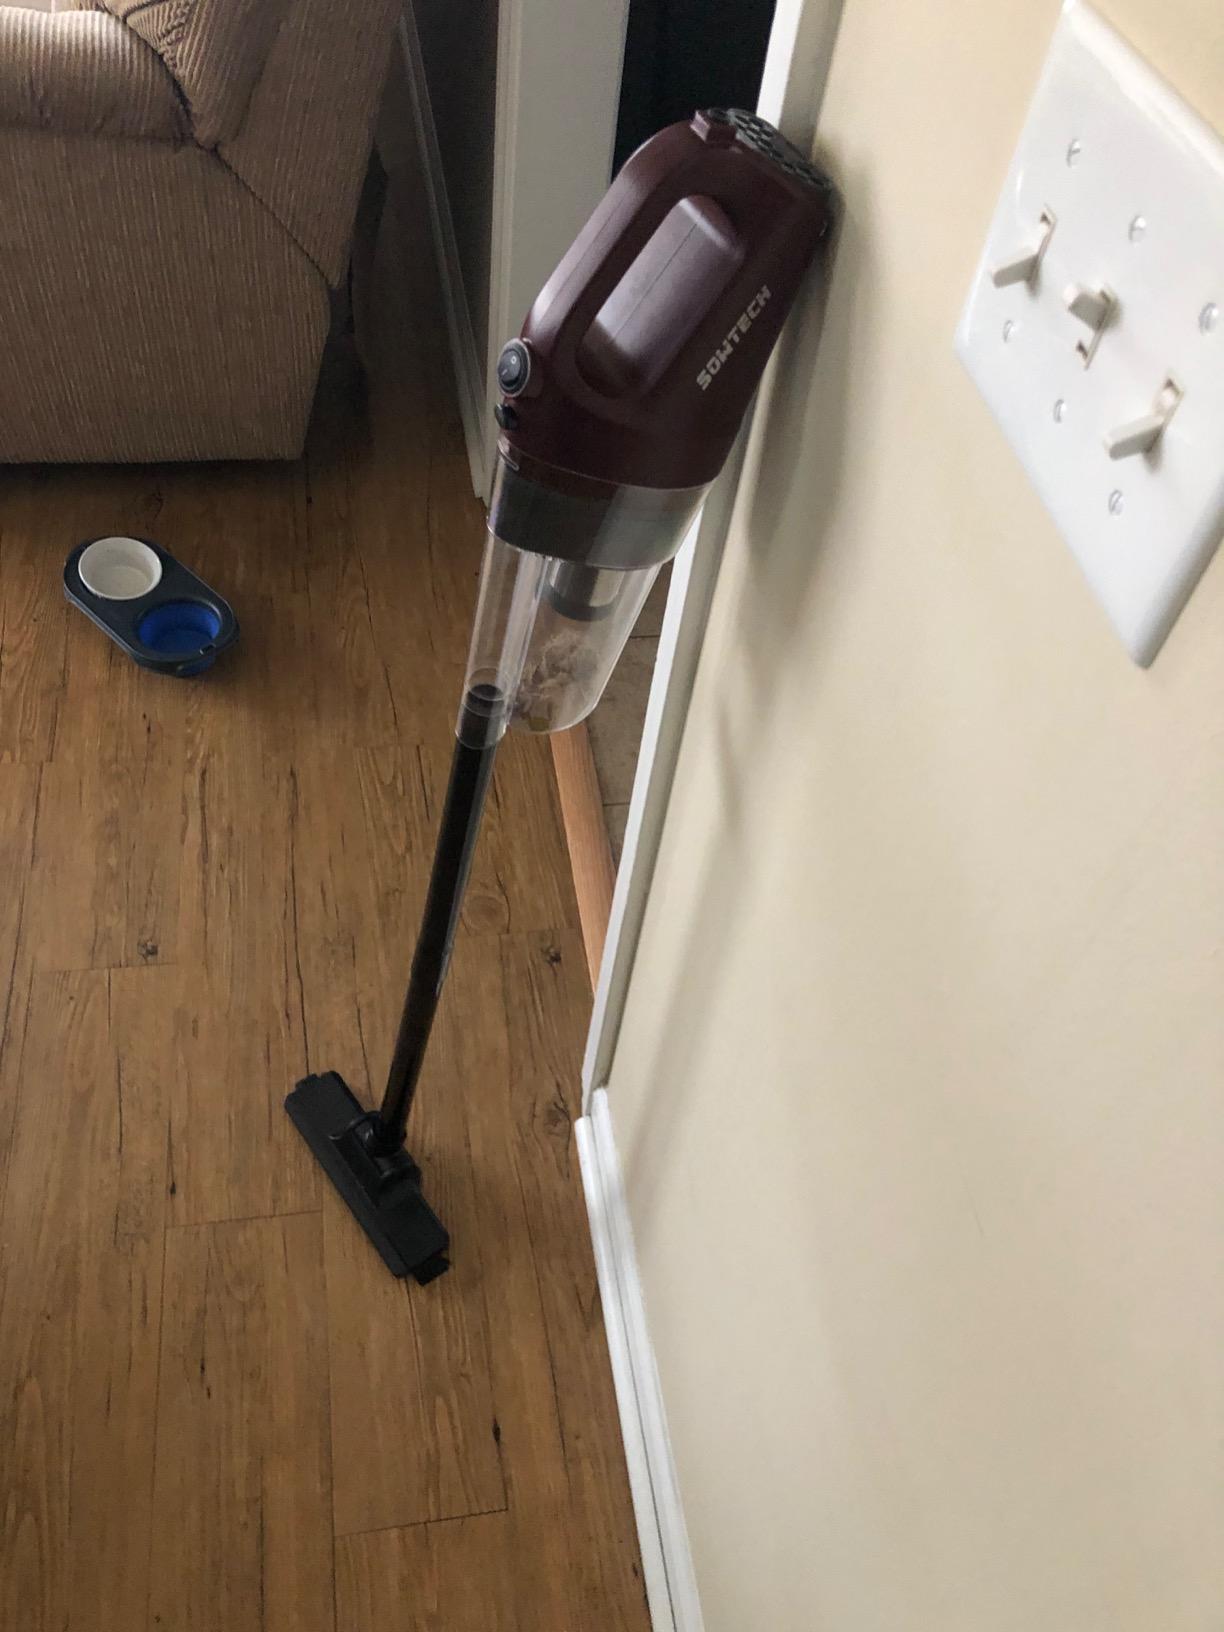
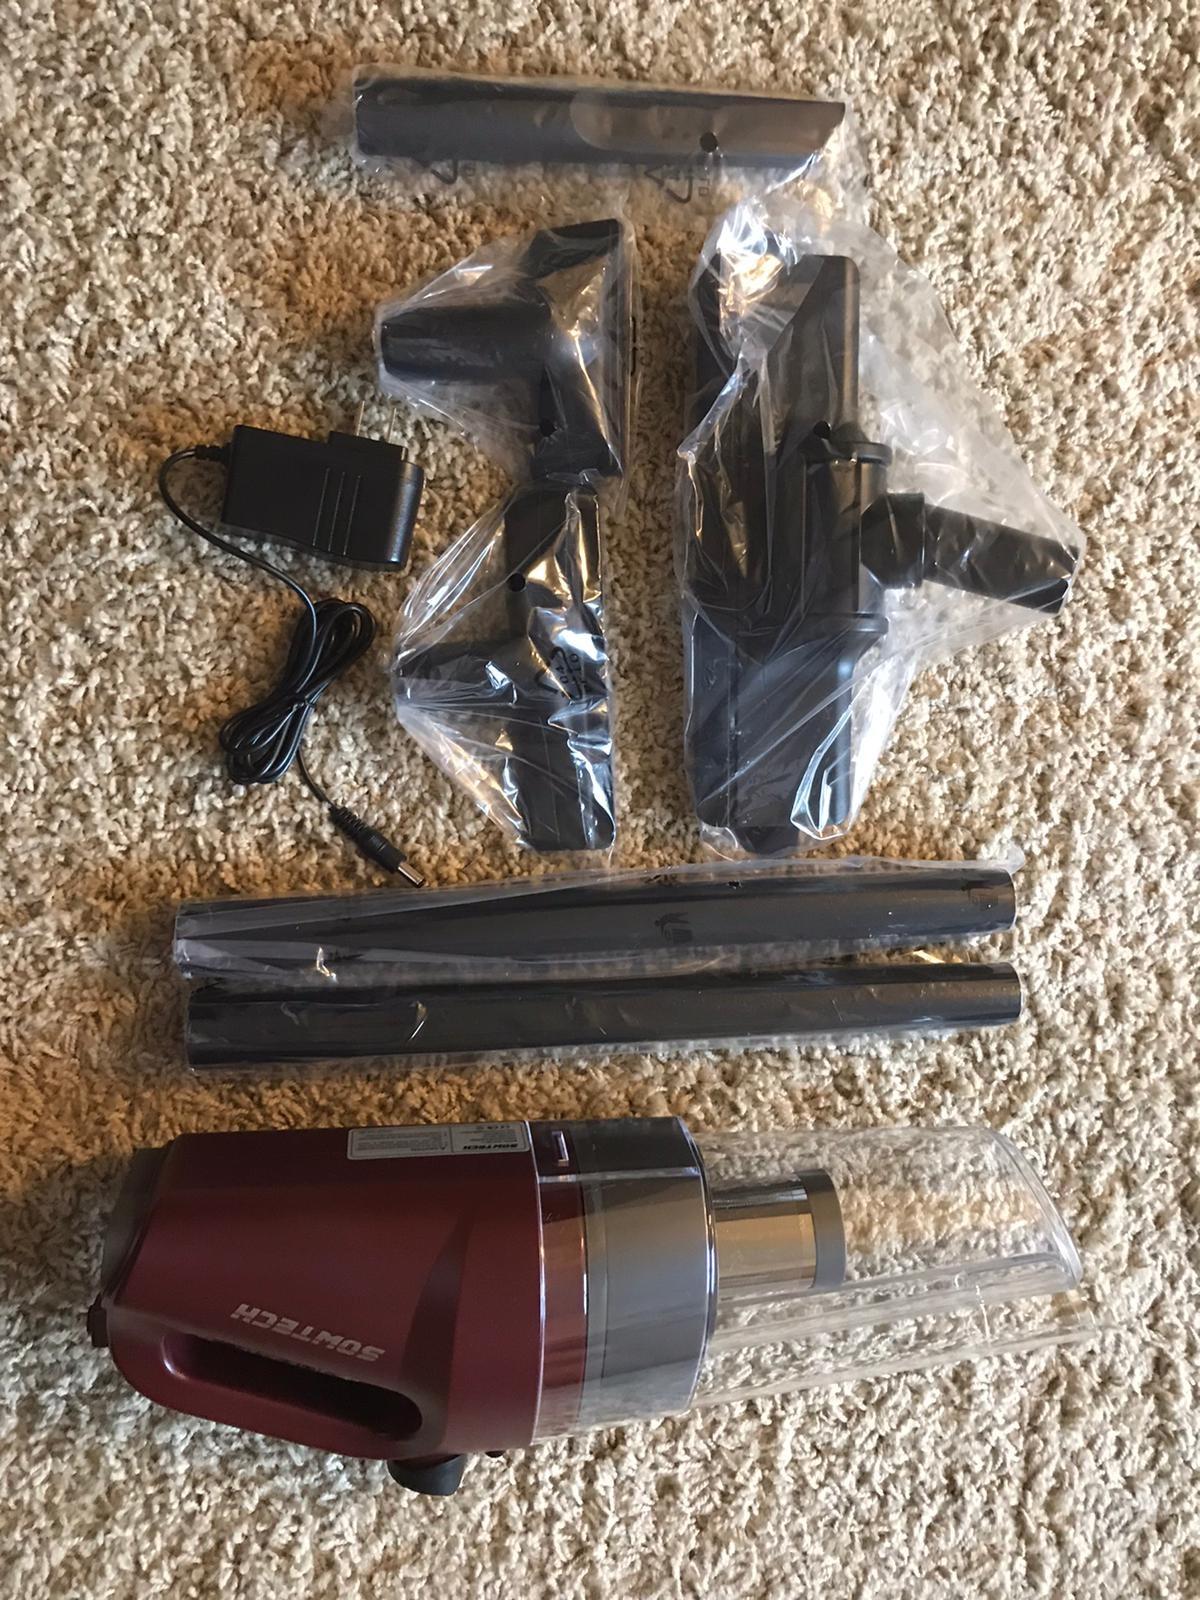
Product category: items_vacuum
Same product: yes